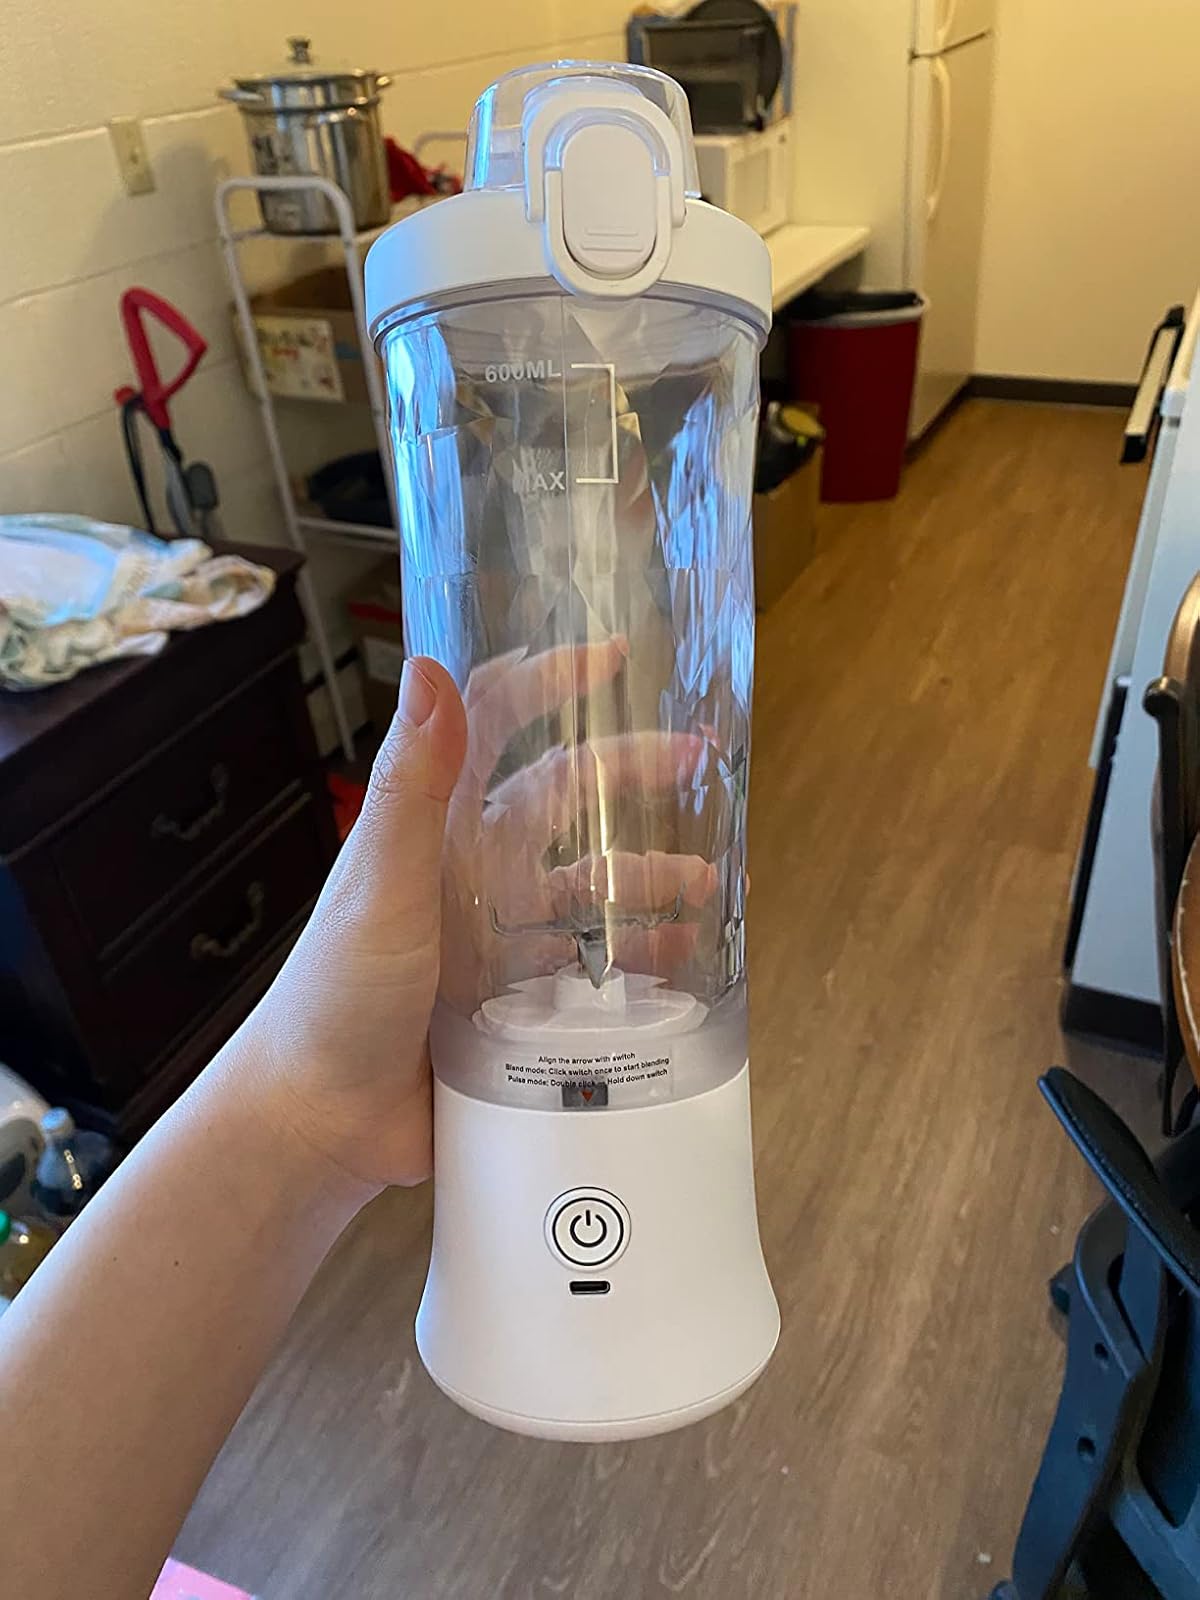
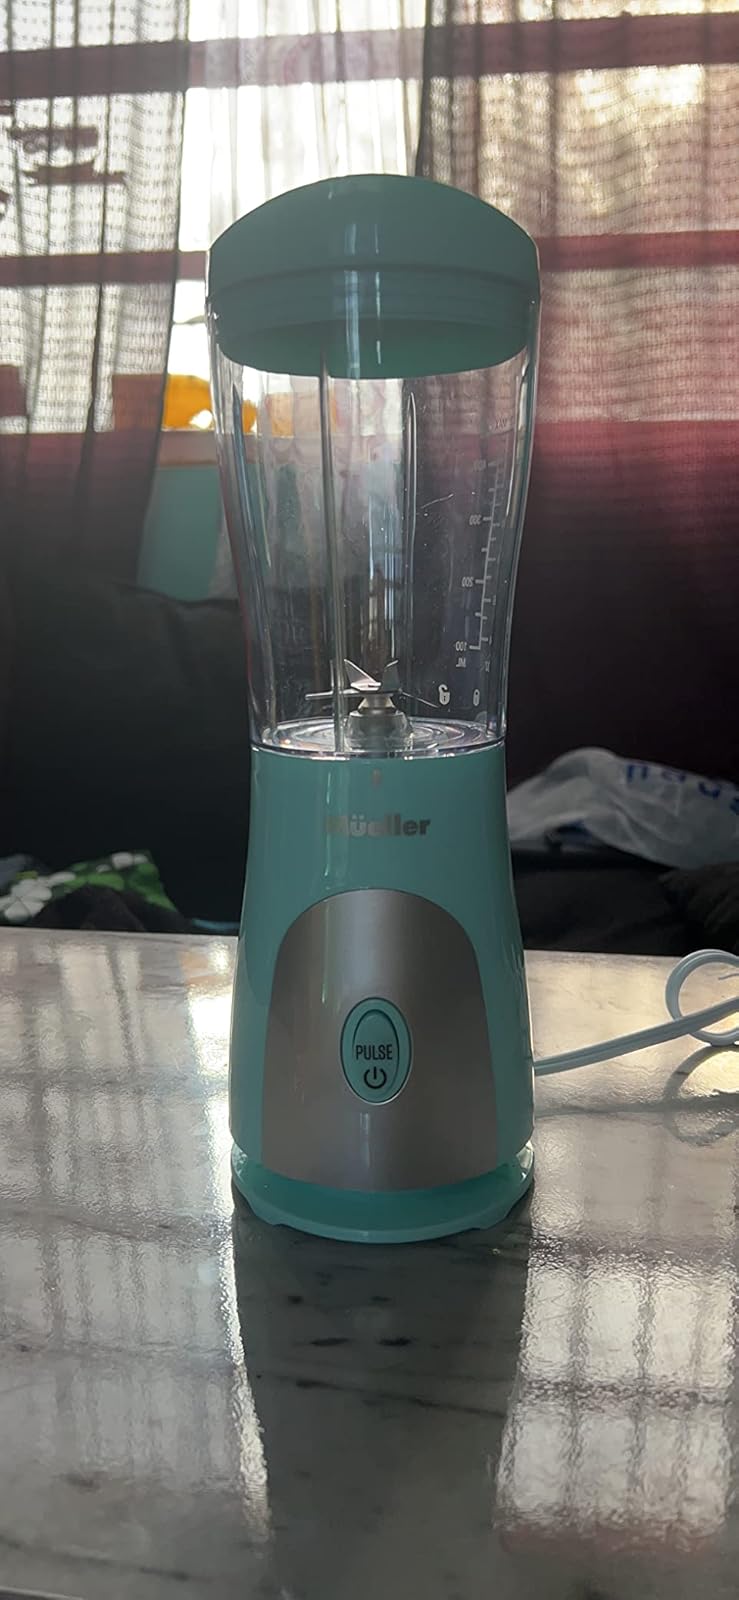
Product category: items_blender
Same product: no